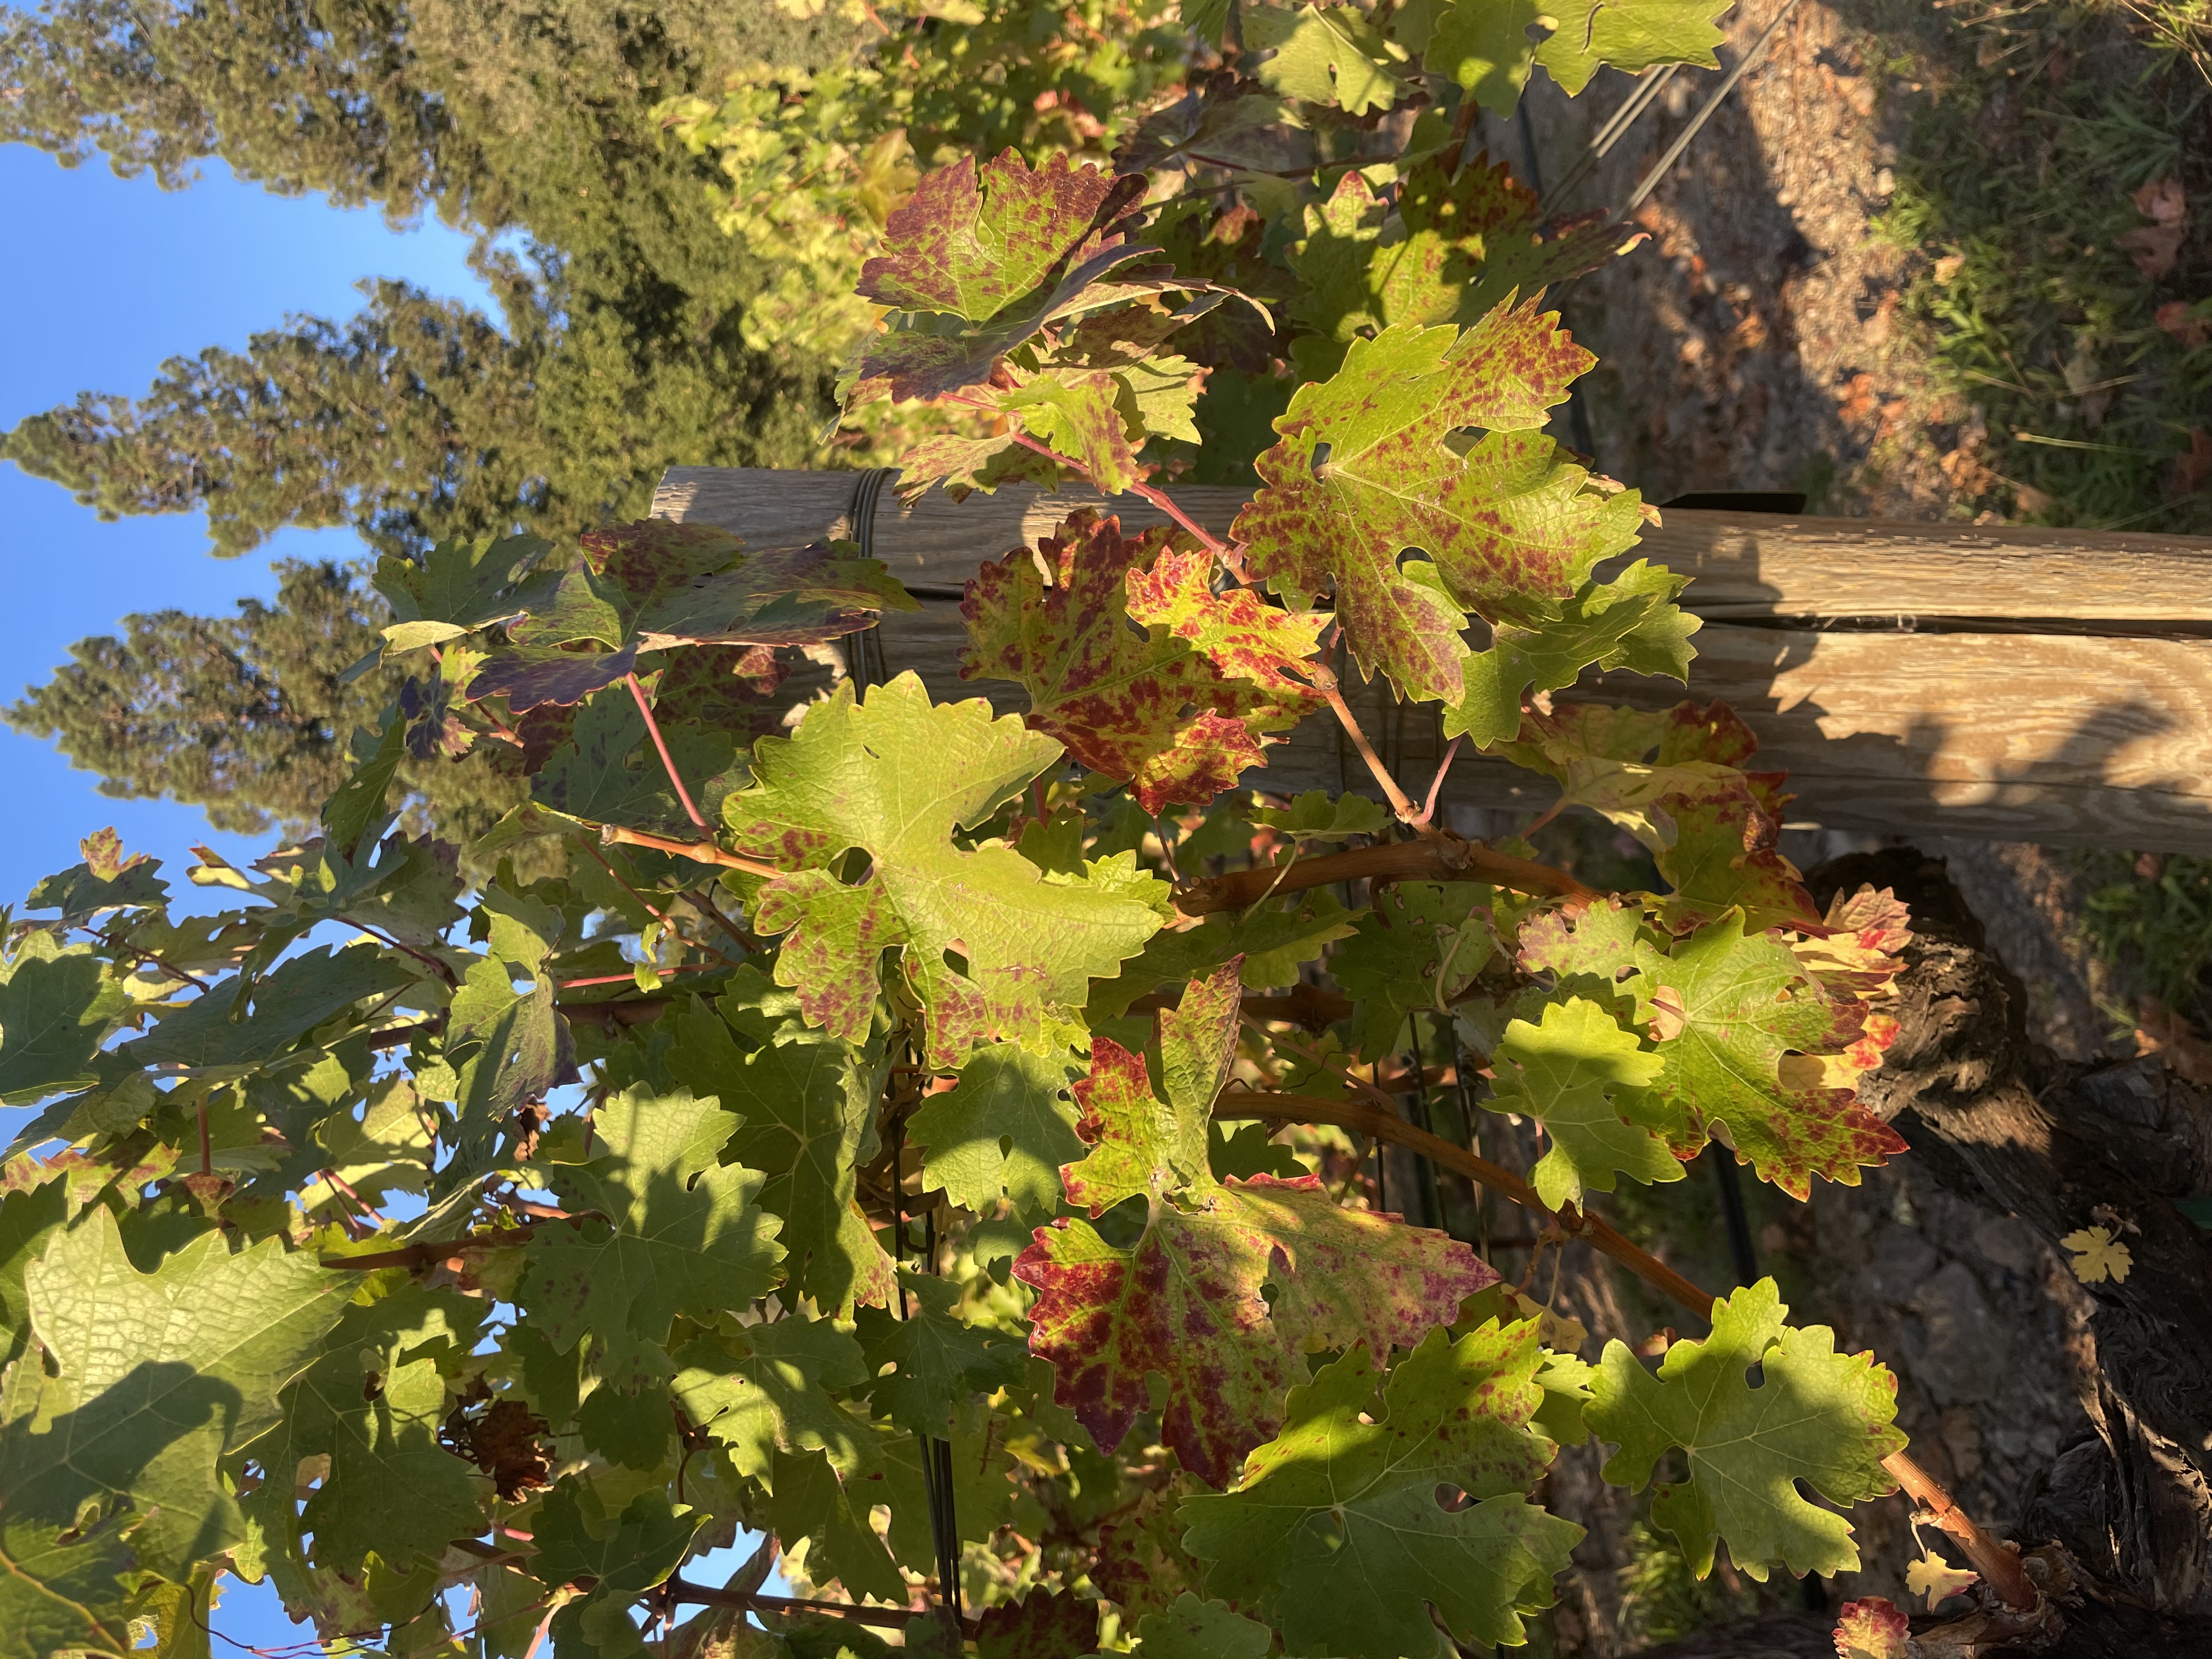
Label: Leafroll 3